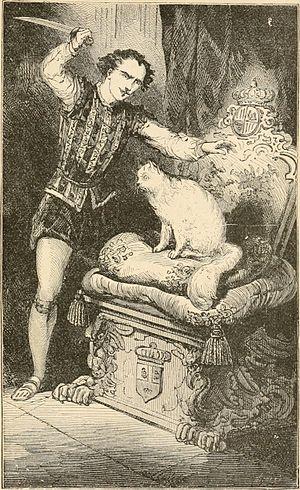
La Chatte blanche est un conte français en prose issu du recueil de contes Les Contes nouveaux ou les Fées à la mode, de Marie-Catherine d'Aulnoy. Publié en 1697, il raconte l'histoire d'un valeureux jeune homme qui fait la rencontre d'une chatte blanche magnifique qui s'avérera finalement être une princesse. Ce conte est contemporain des contes de Perrault.